Zelenchukskaya

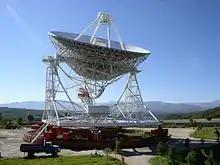
RT-32 radio telescope in Zelenchukskaya

Zelenchukskaya is a rural locality (a "stanitsa") and the administrative center of Zelenchuksky District of the Karachay–Cherkess Republic, Russia, located on the Bolshoy Zelenchuk River.